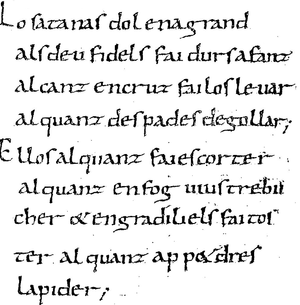
La Passion du Christ dite de Clermont, ou de Clermont-Ferrand, est un poème anonyme racontant la Passion de Jésus de Nazareth et des événements entourant celle-ci, depuis le dimanche des Rameaux jusqu'à la Pentecôte. Écrit dans une langue contenant des traits de langue d'oïl et de langue d'oc, peut-être en poitevin, il est daté de la seconde moitié du Xᵉ ou début du XIᵉ siècle. Il nous est parvenu par un manuscrit unique conservé à la Bibliothèque du Patrimoine de Clermont Auvergne Métropole.